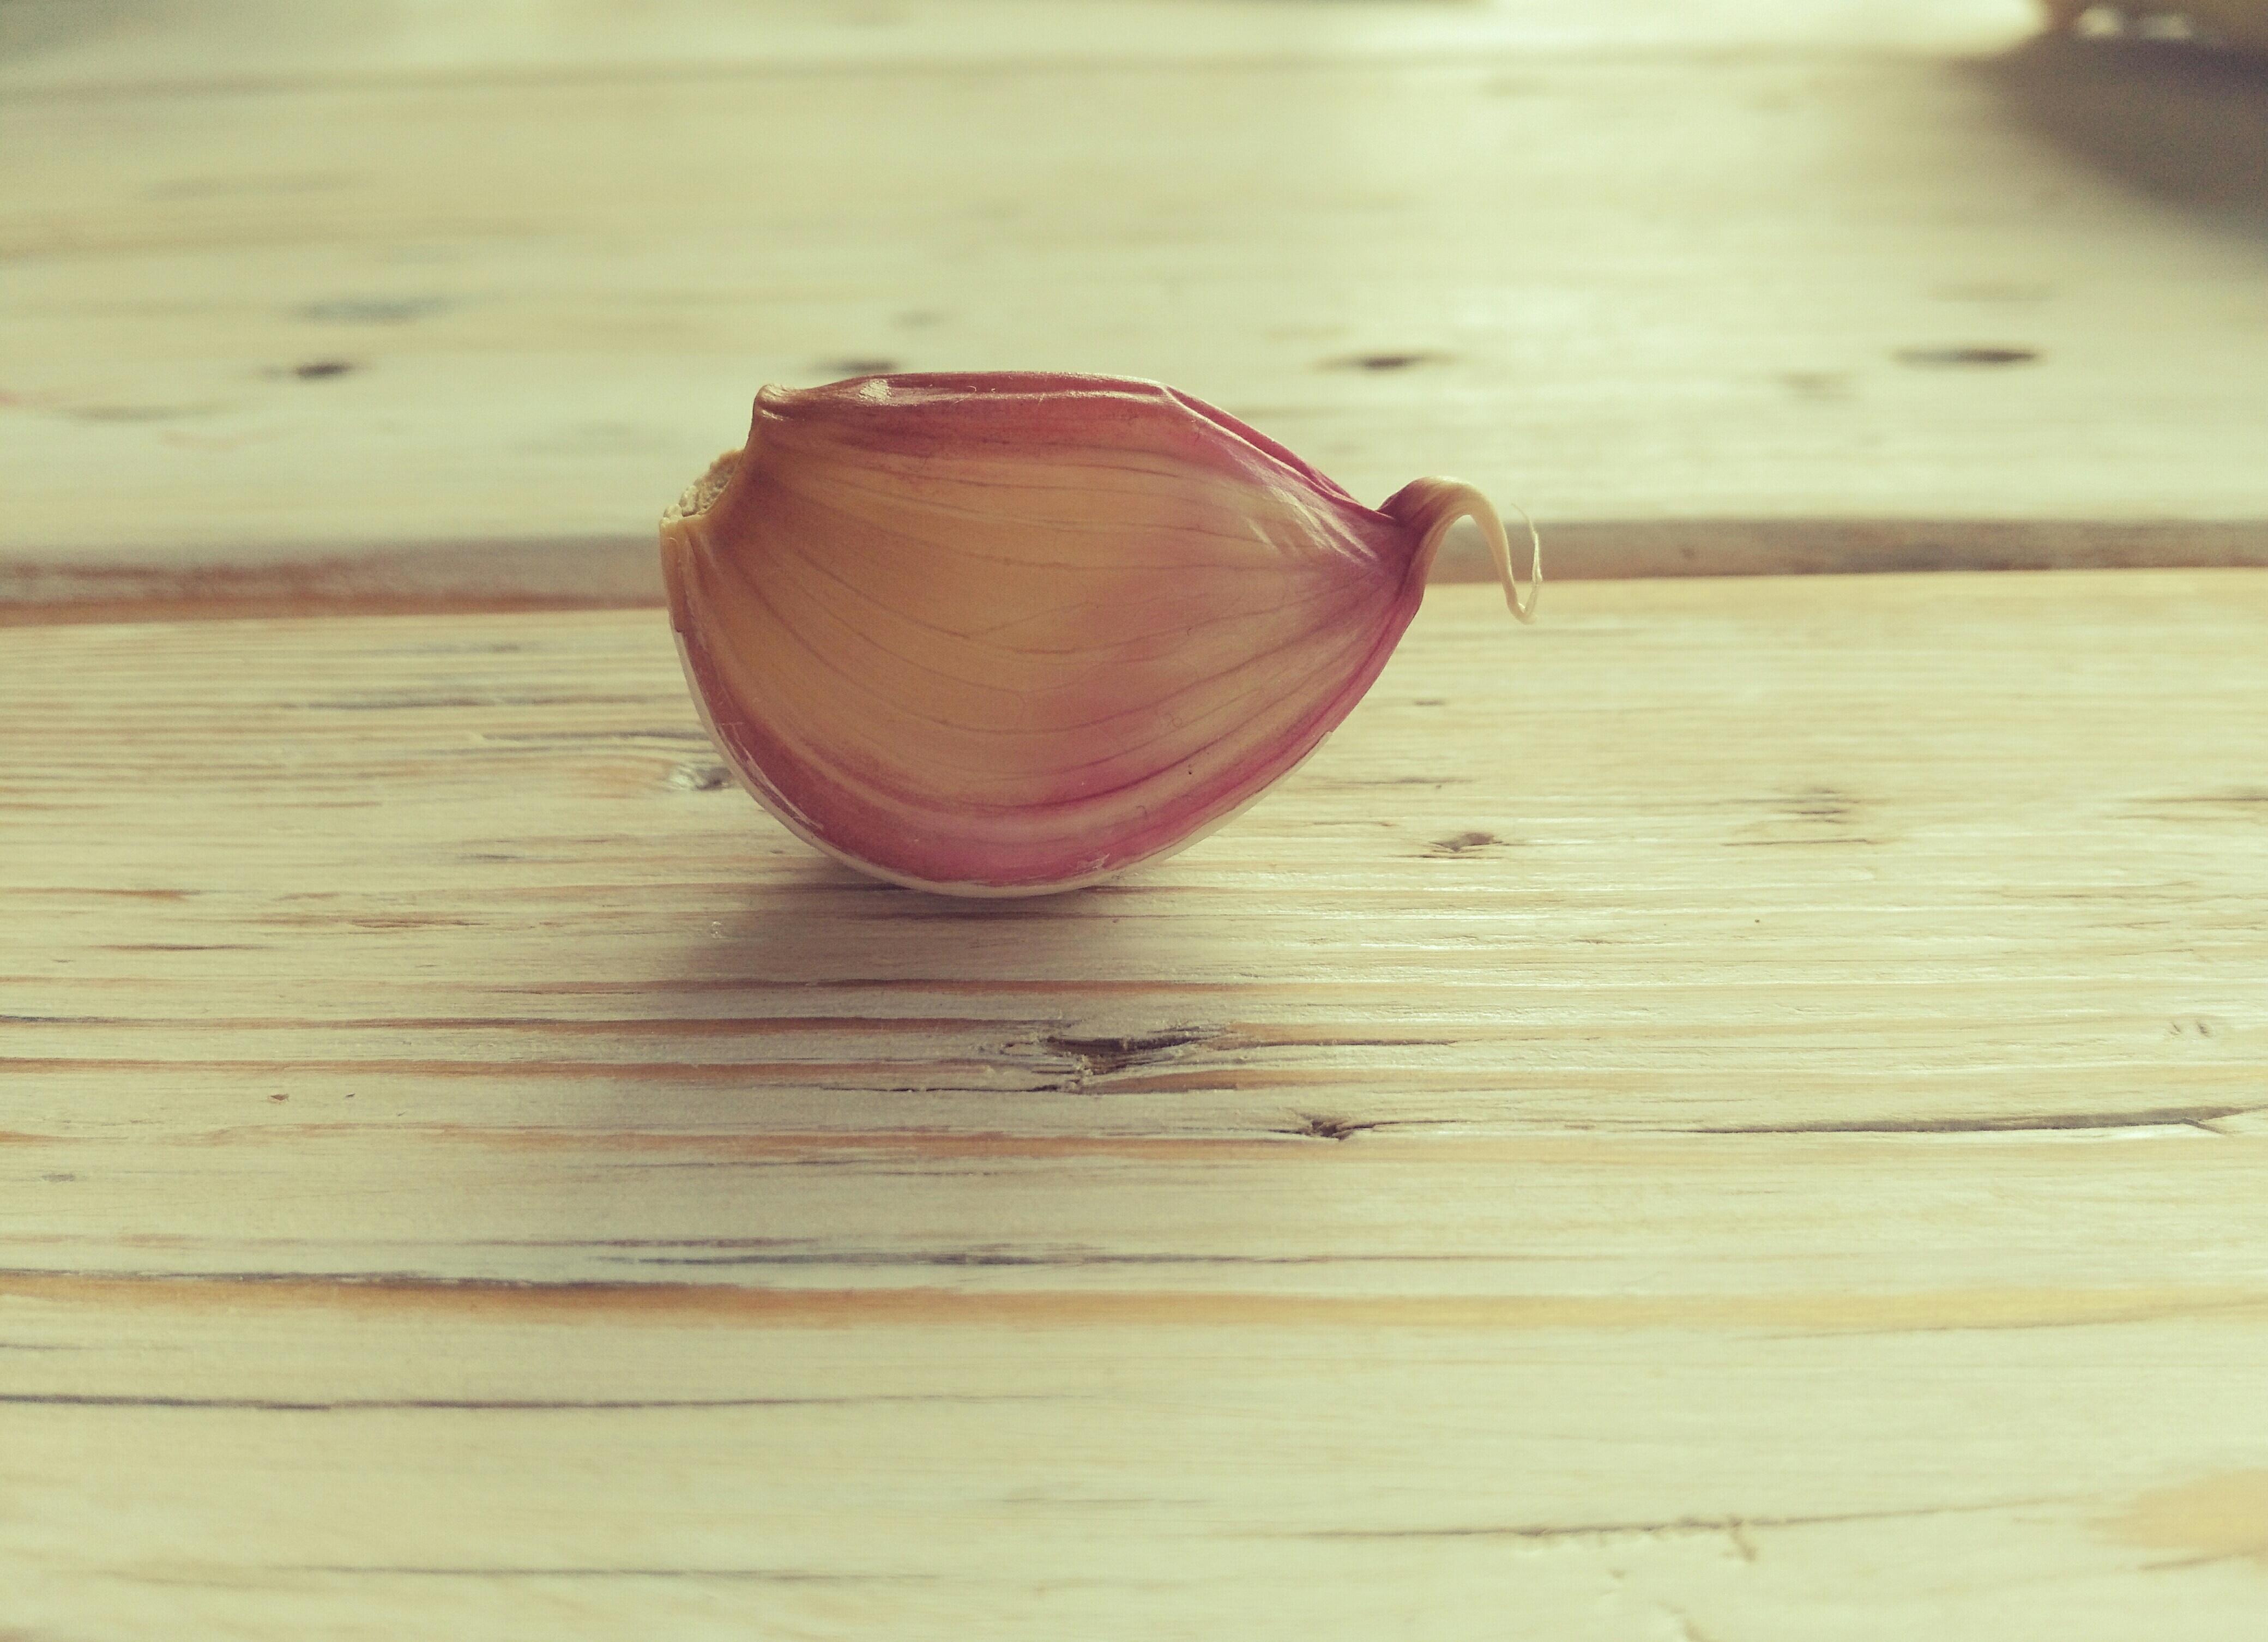
hand, plant, wood, leaf, flower, petal, feed, food, spice, red, ingredient, herb, garlic, produce, color, pink, healthy, eat, lunch, delicious, cook, close up, vegetables, raw, gastronomy, macro photography, flowering plant, tuber, clove of garlic, land plant